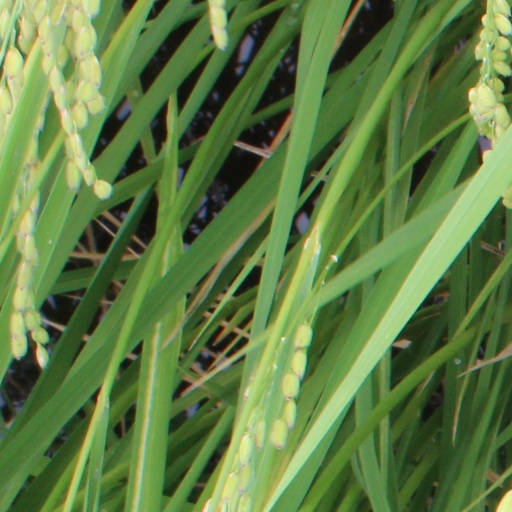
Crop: rice